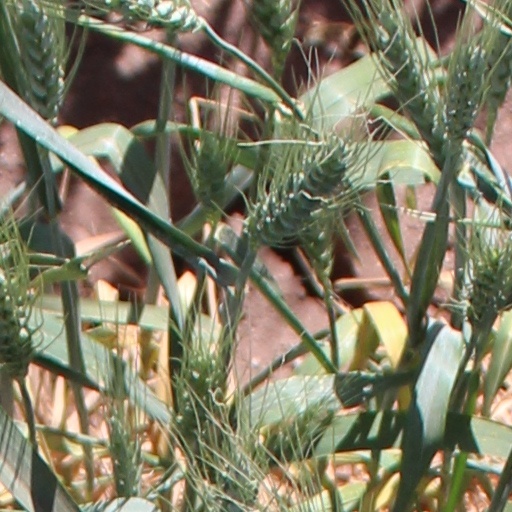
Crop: wheat